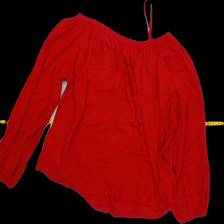
View: back
Type: Blouse
Category: Ladies
Brand: Not Applicable
Colors: Red
Material: 100% Visc
Pattern: Plain
Cut: Loose
Size: L
Season: All
Trend: No trend
Stains: No
Price range: 50-100
Recommended usage: Reuse